Kingsley Plantation

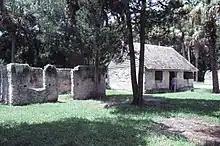
Unrestored and restored slave cabins, Kingsley Plantation

A New Hampshire farmer named John Rollins (1835–1905) purchased the island in 1869 and made extensive changes to the plantation house, which had been vacant. Finding agriculture in Florida not as successful as he wished, he transitioned the island into a tourist resort, building a large luxury hotel, the Fort George Hotel (1875), and attracting celebrities such as banker William Astor and writer Harriet Beecher Stowe. The slave quarters were displayed as tourist attractions. The hotel burned down in 1888 and was not rebuilt; it would have had competition from the new Ponce de Leon Hotel in St. Augustine, accessible by railroad. The Rollins family turned to citrus cultivation until a freeze in 1894 destroyed their trees. Rollins' daughter's family was the last to live in the main house; she sold the island to private investors in 1923.